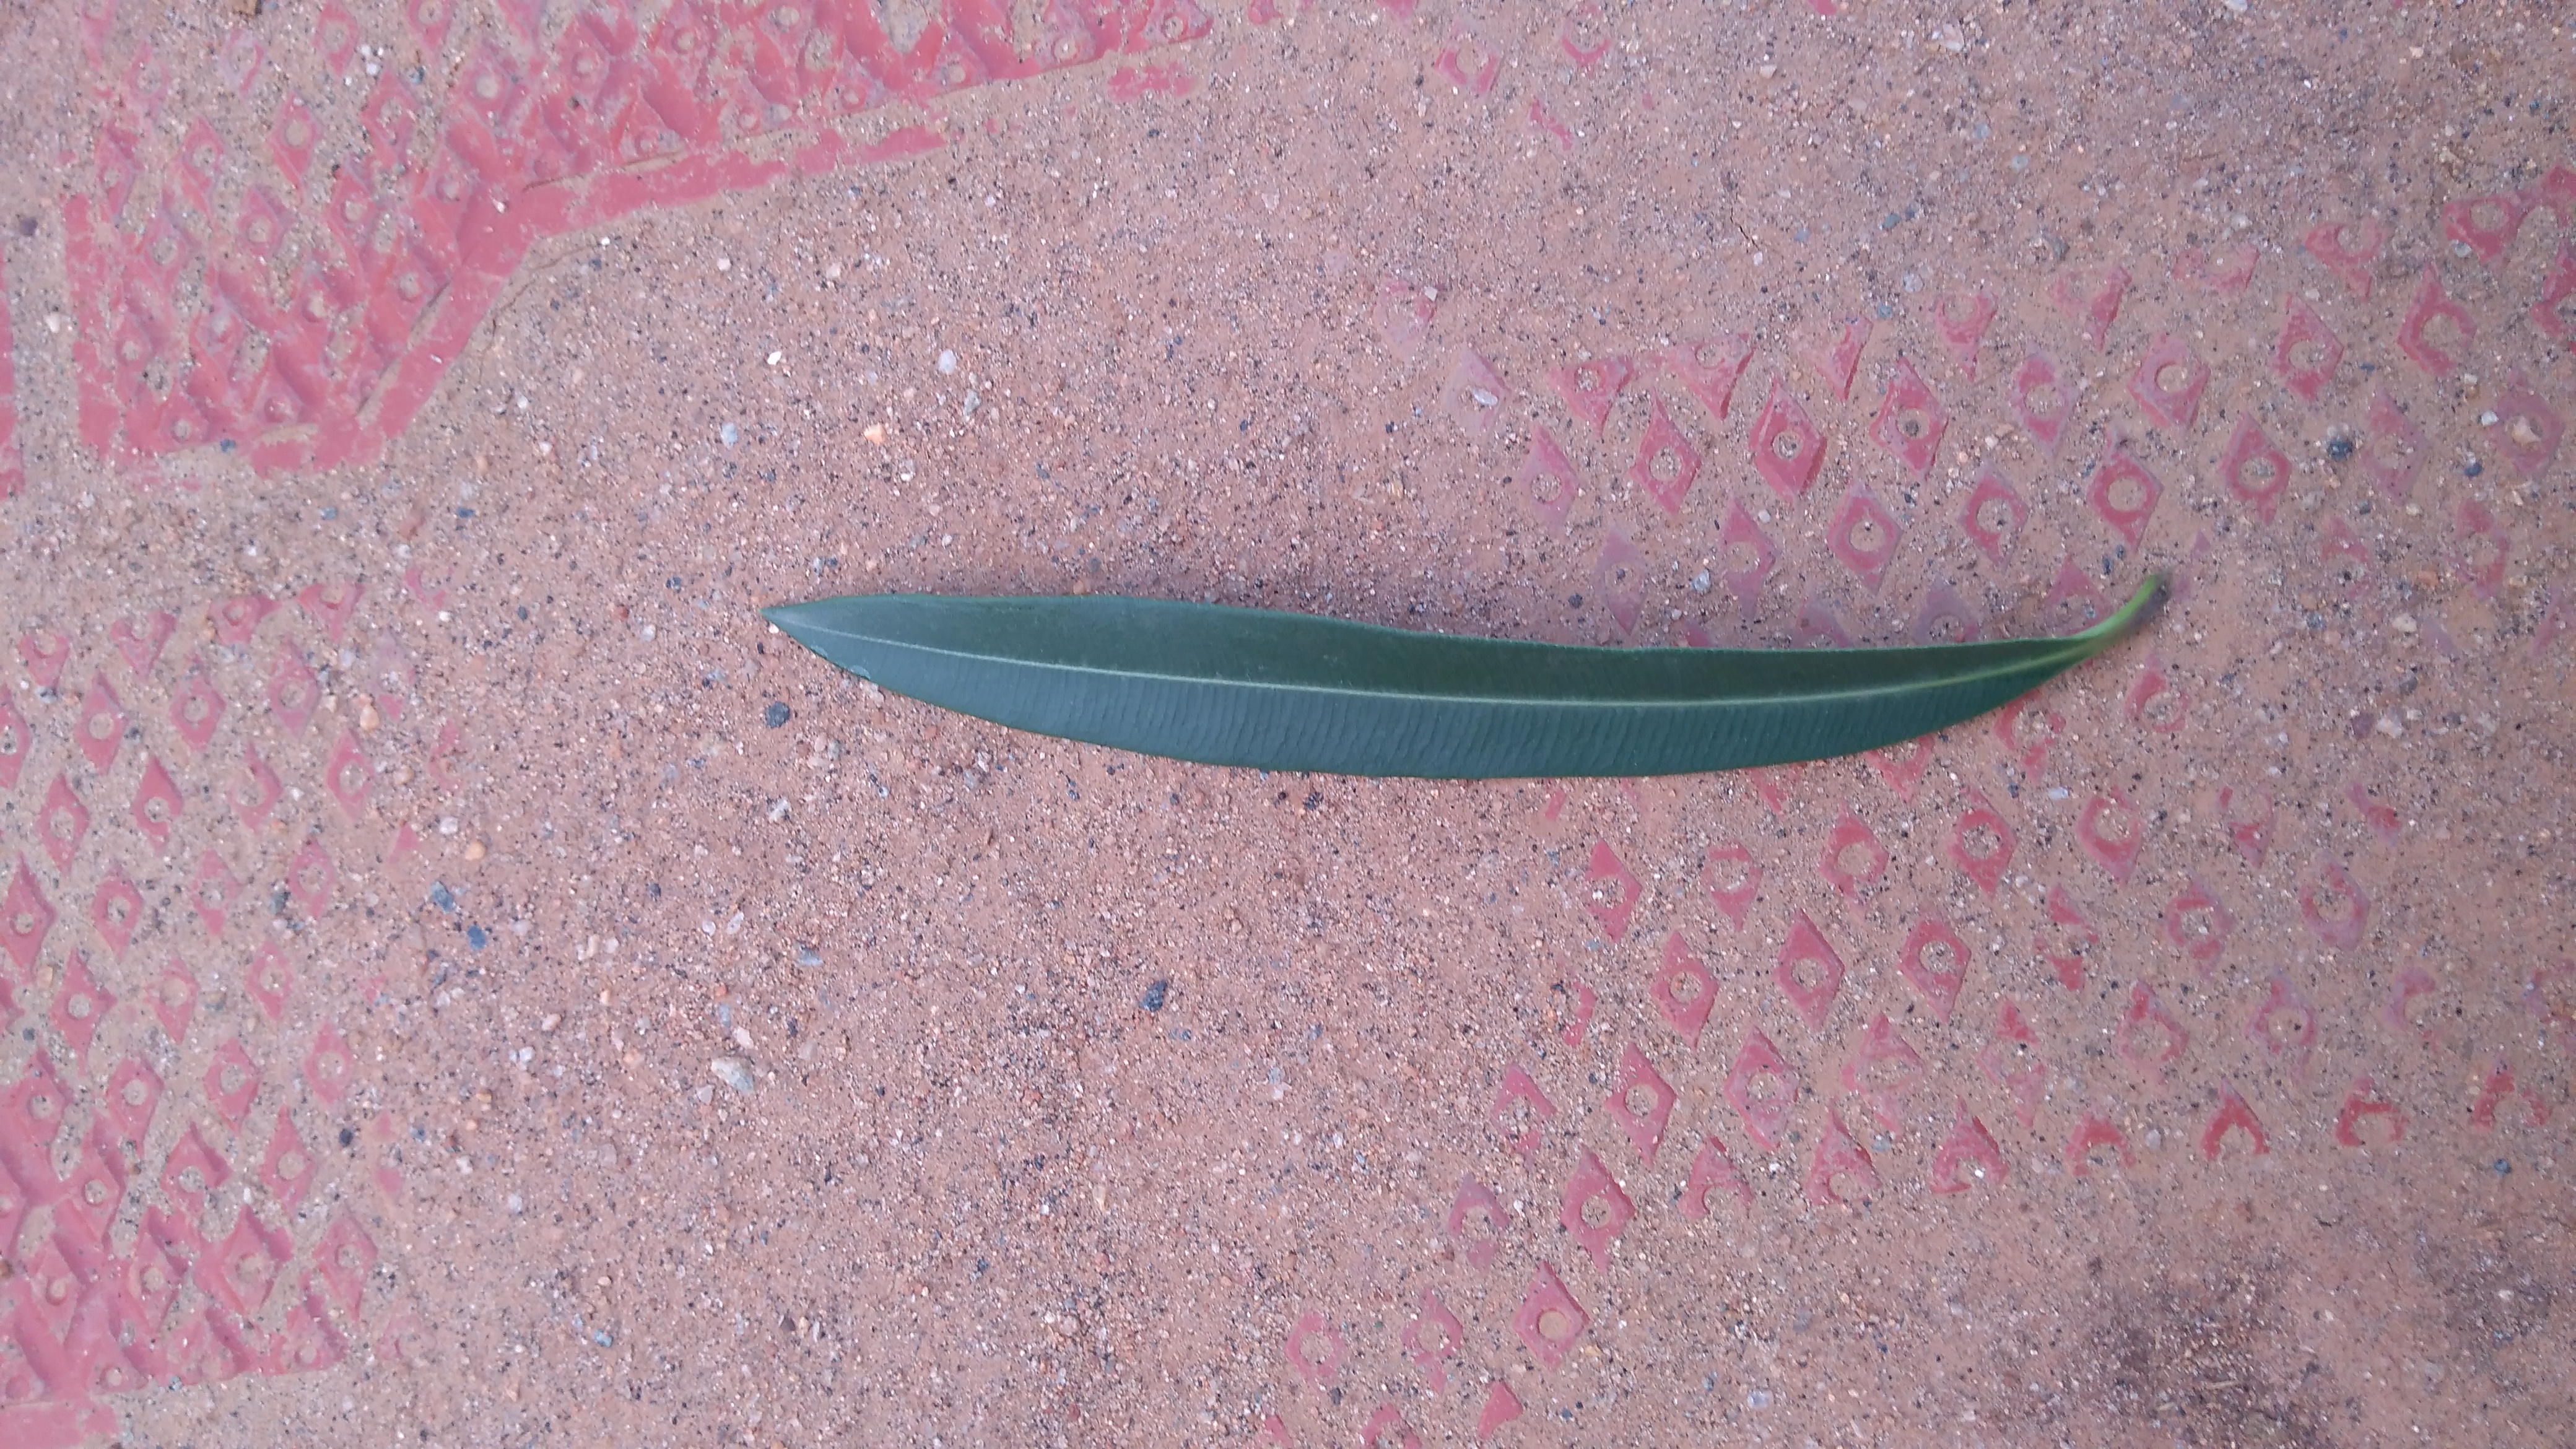
Plant: Ganigale